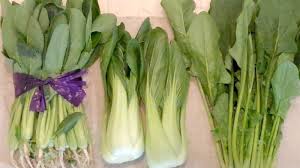
Label: trash